Fiske Theatre

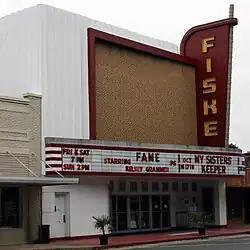

The Fiske Theatre in Oak Grove, Louisiana is a theatre that was built in 1928 and rebuilt in 1950.